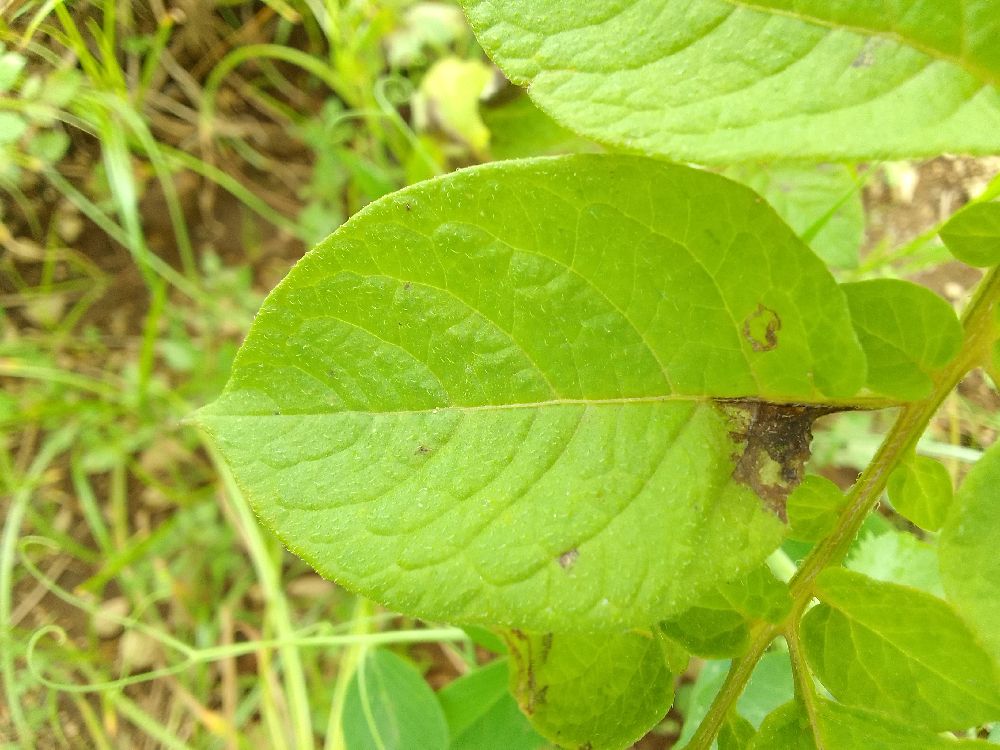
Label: Late blight